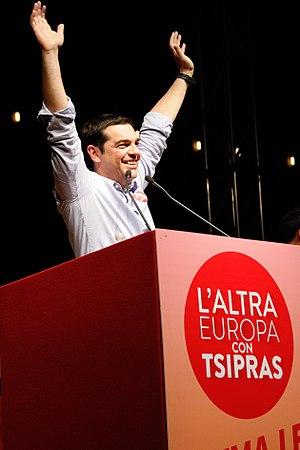
Des élections législatives anticipées ont lieu en Grèce le 25 janvier 2015 après l'échec, lors du 3ᵉ tour de l'élection présidentielle anticipée de 2014, à élire un nouveau président de la République. Le Premier ministre Antónis Samarás annonce la dissolution du Parlement le 29 décembre 2014 et la convocation d'élections législatives anticipées le 25 janvier 2015.